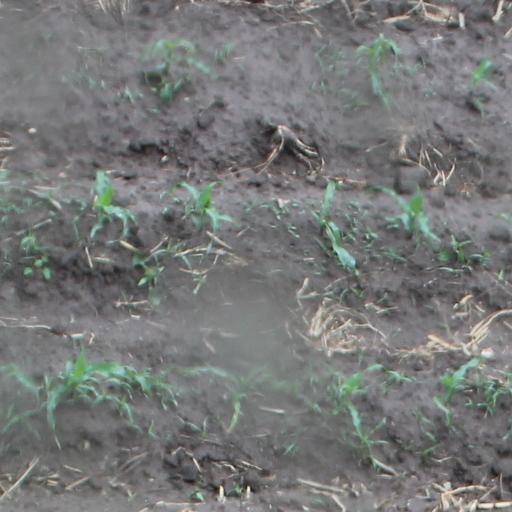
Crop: maize; corn